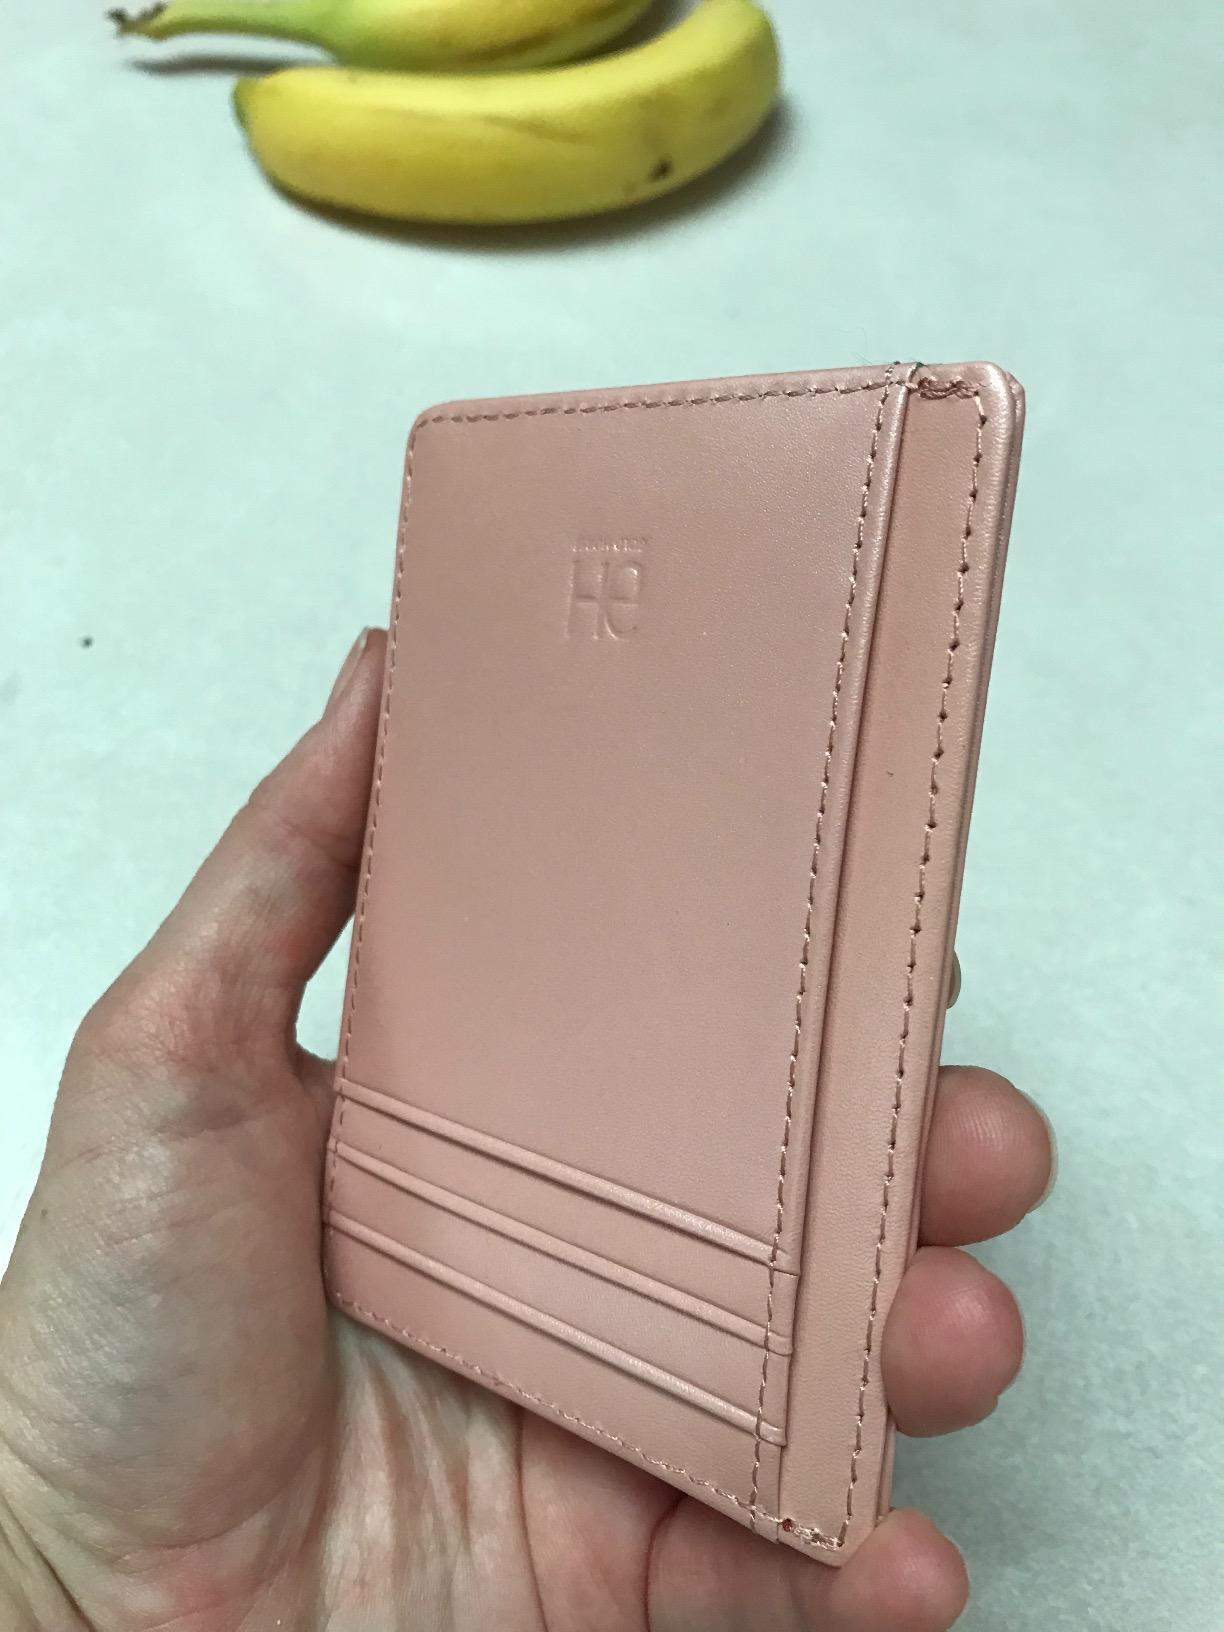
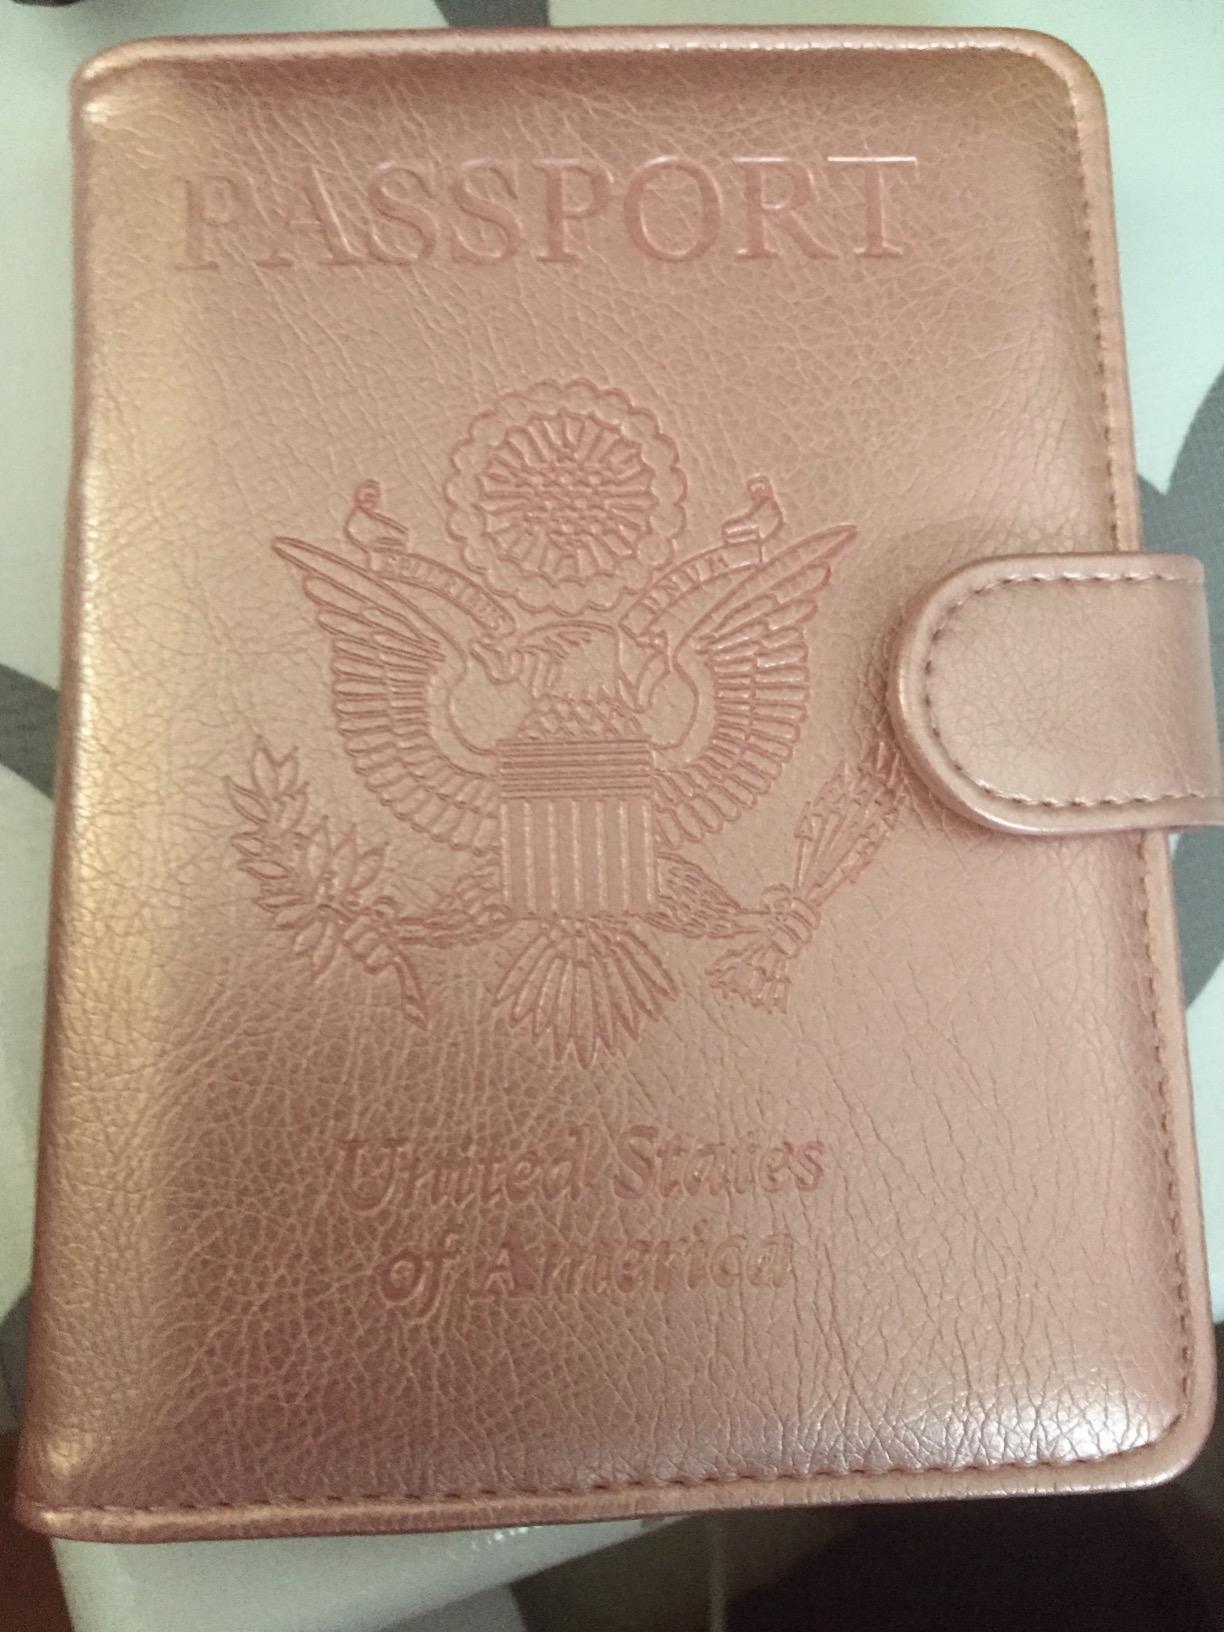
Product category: accessories_wallet
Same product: no